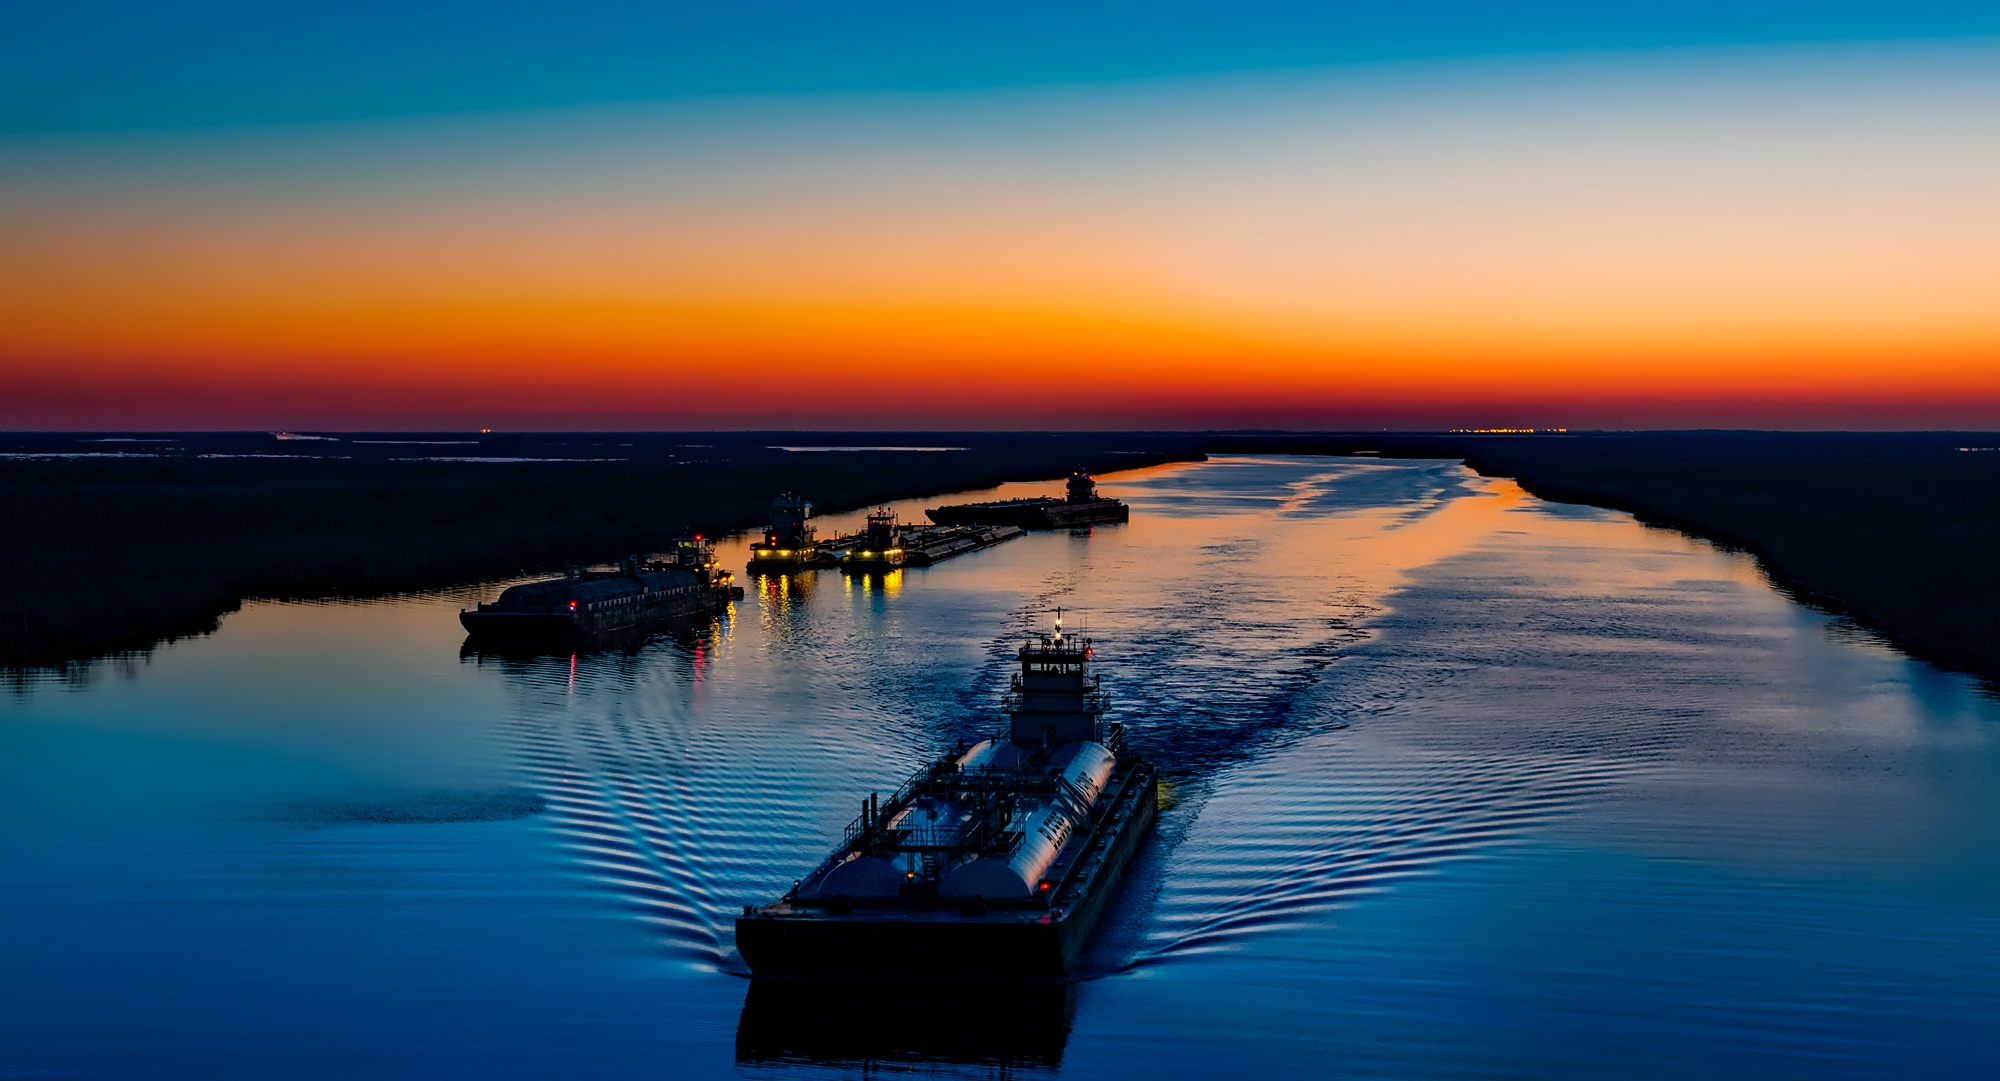
sea, coast, ocean, horizon, sky, sunrise, sunset, sunlight, morning, shore, lake, dawn, canal, panorama, dusk, evening, twilight, reflection, bay, waterway, outside, hdr, clouds, boats, ships, reflections, beautiful, silhouettes, loch, barges, afterglow, sabine pass, glimmering